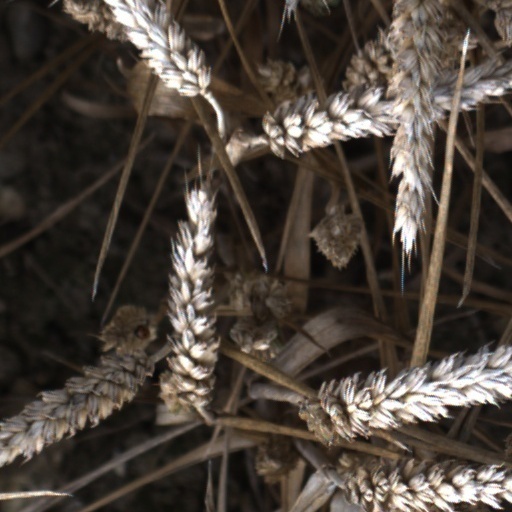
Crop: wheat